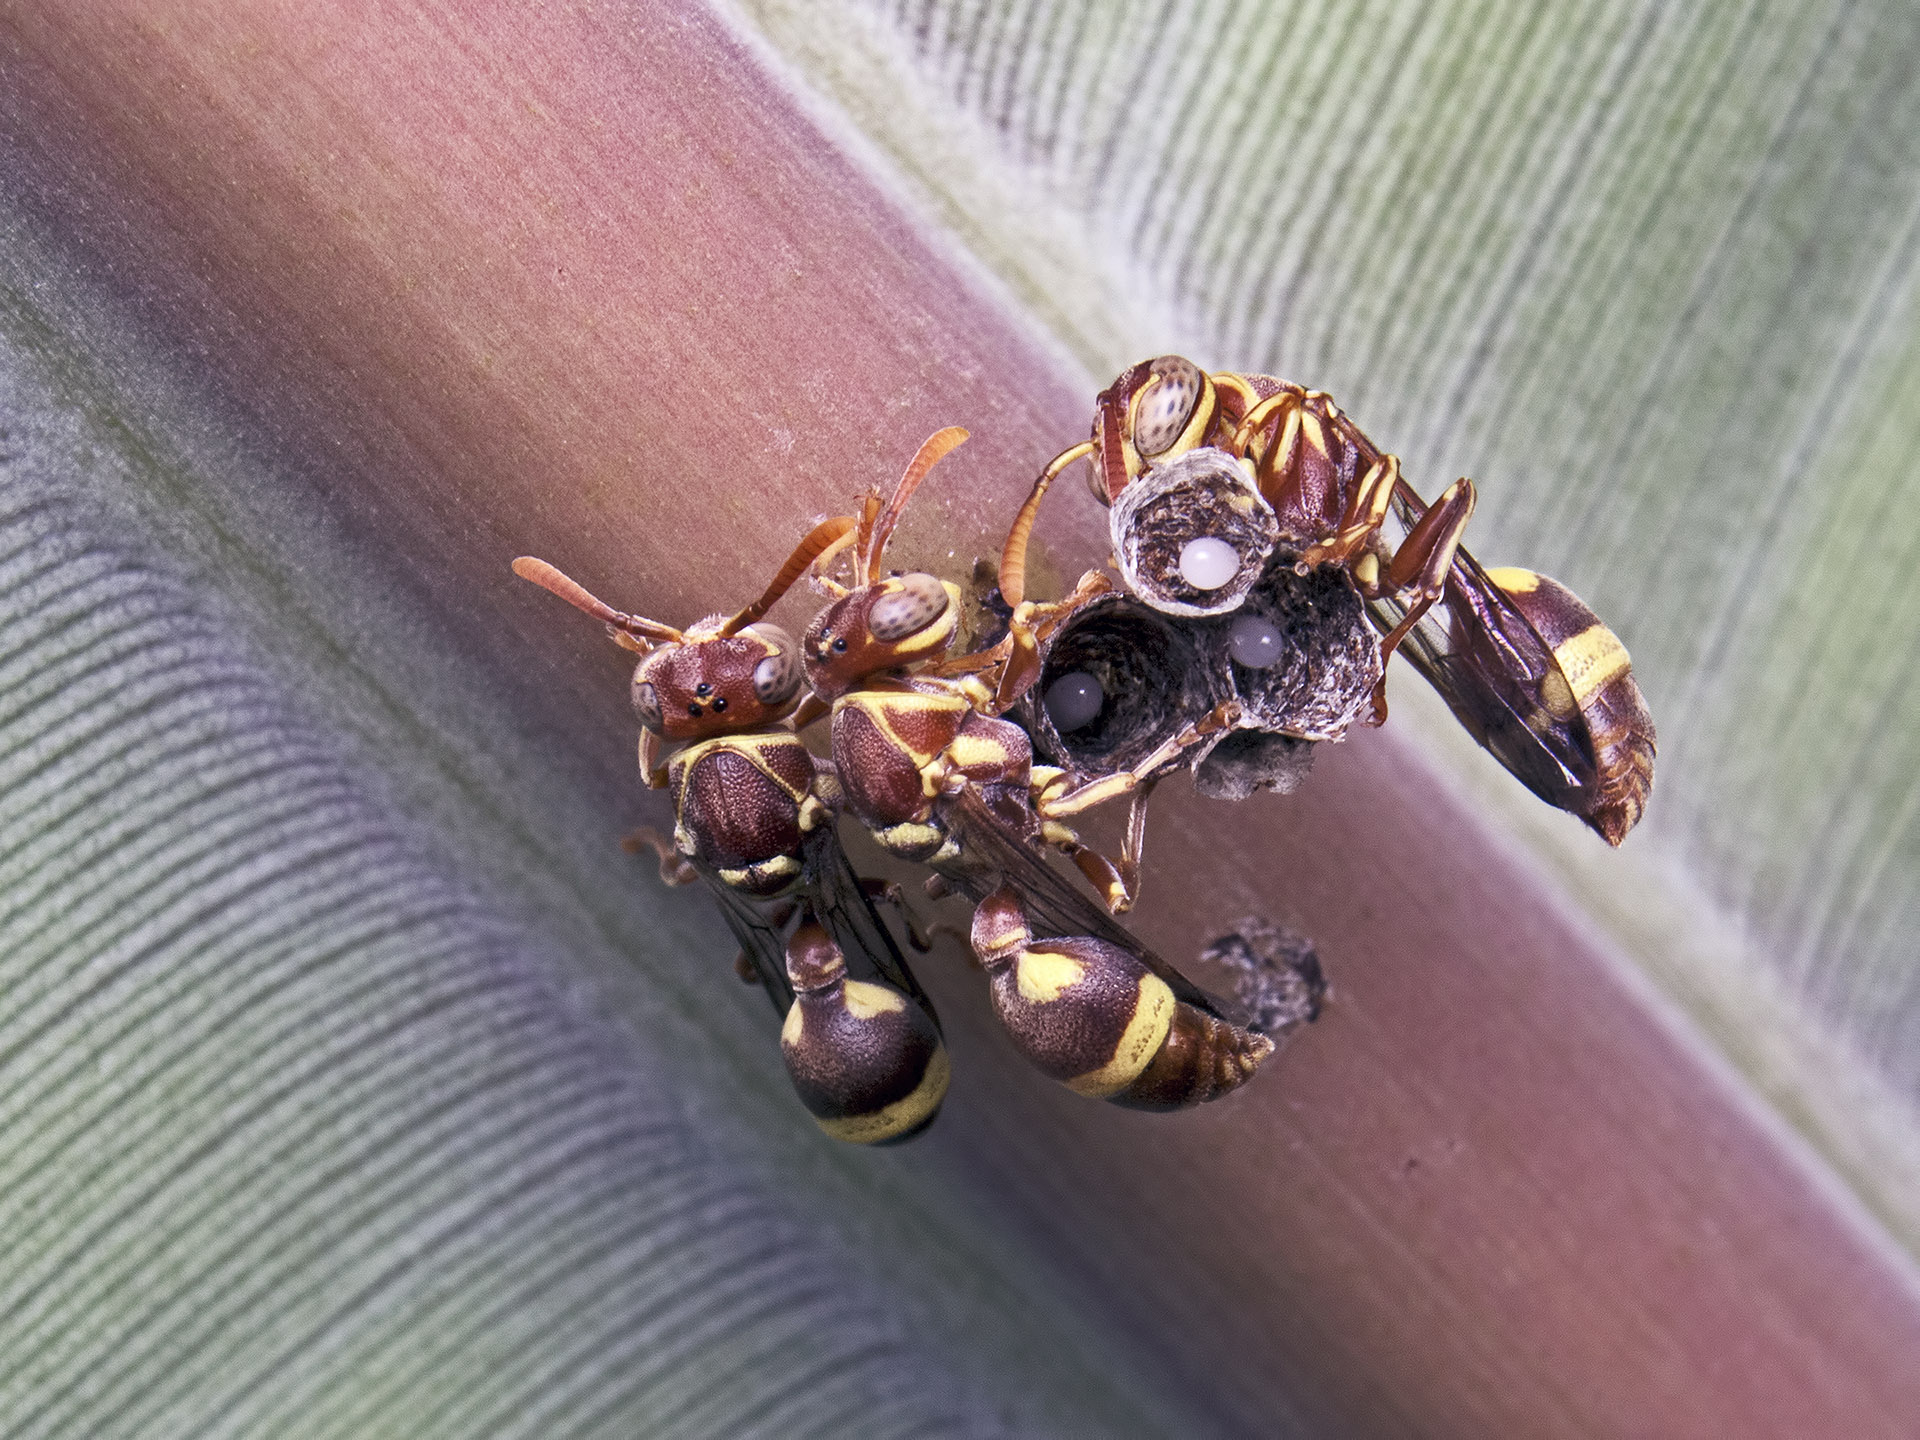
flower, insect, fauna, invertebrate, close up, hornet, india, arthropoda, wasp, pest, ariansuresh, animalia, insecta, hymenoptera, apocrita, chennai, tamilnadu, otherextensiontube13mm, macro photography, vespidae, ropalidiini, polistinae, ropalidia, membrane winged insect